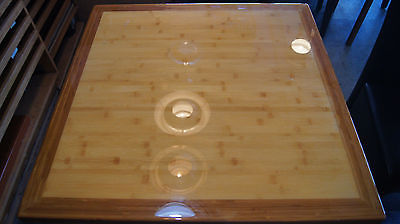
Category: table